Eleanor Bron

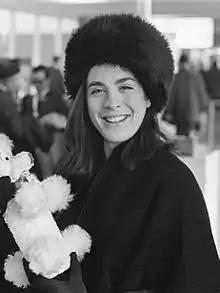
Bron in 1968

Eleanor Bron (born 14 March 1938) is an English stage, film and television actress, and an author. Her film roles include Ahme in the Beatles musical "Help!" (1965), the Doctor in "Alfie" (1966), Margaret Spencer in "Bedazzled" (1967) and Hermione Roddice in "Women in Love" (1969). She has appeared in television series such as "Yes Minister", "Doctor Who" and "Absolutely Fabulous".